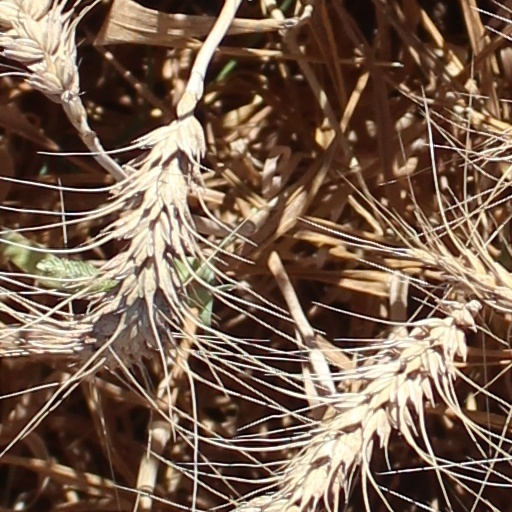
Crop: wheat